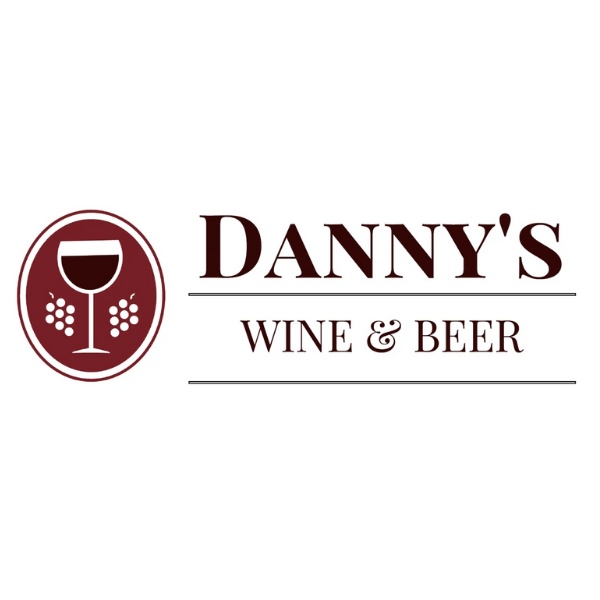
Crabapple Wine - Instruction Sheet
Brand: Danny's Wine & Beer Supplies
Category: Arts & Entertainment > Hobbies & Creative Arts > Homebrewing & Winemaking Supplies > Wine Making > Rosé Wine Making Supplies